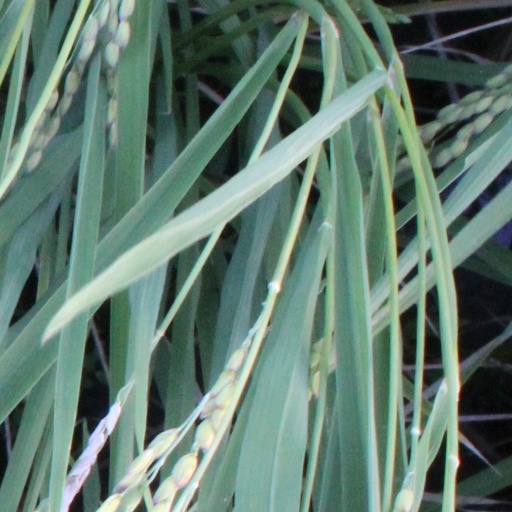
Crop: rice